Golden Gate Park

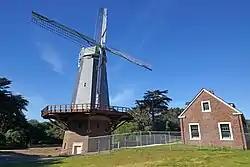
The South Windmill

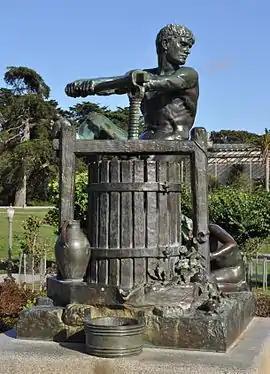
"The Cider Press" is a sculpture by Thomas Shields Clarke, installed in Golden Gate Park.

The Japanese Tea Garden is the oldest public Japanese garden in the United States and occupies five of the 1,017 acres (412 ha) of the Golden Gate Park. It stands adjacent to the de Young Museum and is rumored to be the introduction site of the fortune cookie to America.